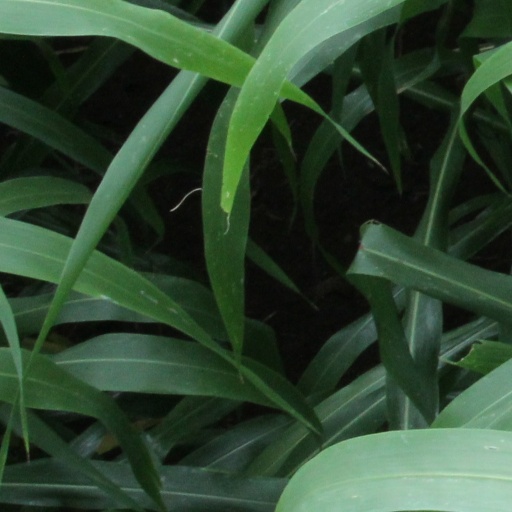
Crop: sorghum